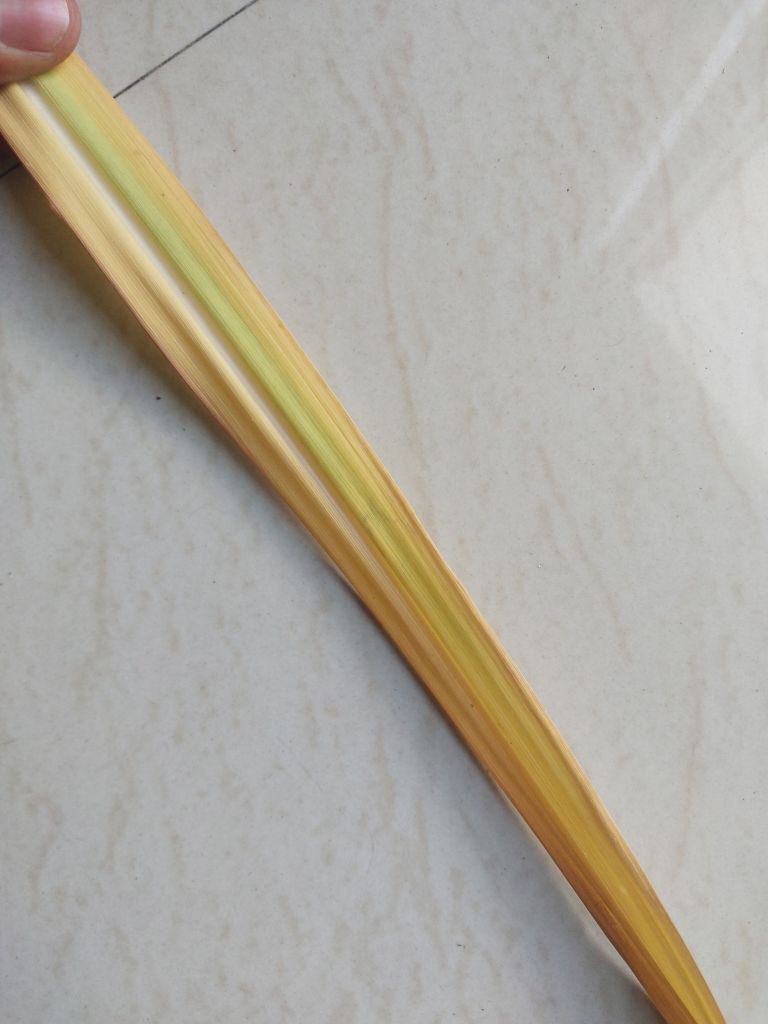
Label: Yellow Leaf